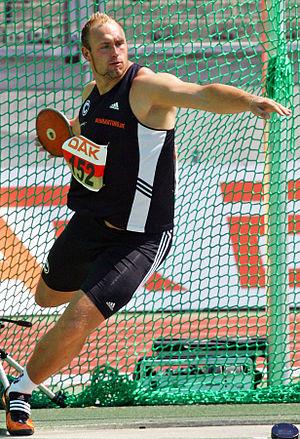
Le lancer du disque est une discipline de l'athlétisme qui consiste à lancer un disque le plus loin possible. Le record du monde masculin de 74,08 m est détenu par l'Allemand Jürgen Schult depuis le 6 juin 1986. Sa compatriote Gabriele Reinsch est l'actuelle détentrice du record du monde féminin depuis 1988 avec 76,80 m.
Le lancer est un type de disciplines d'athlétisme caractérisé par le jet d'un objet particulier : lancer du disque, lancer du javelot, lancer du marteau et lancer du poids. La taille et la forme de l'engin sont différentes selon les catégories.